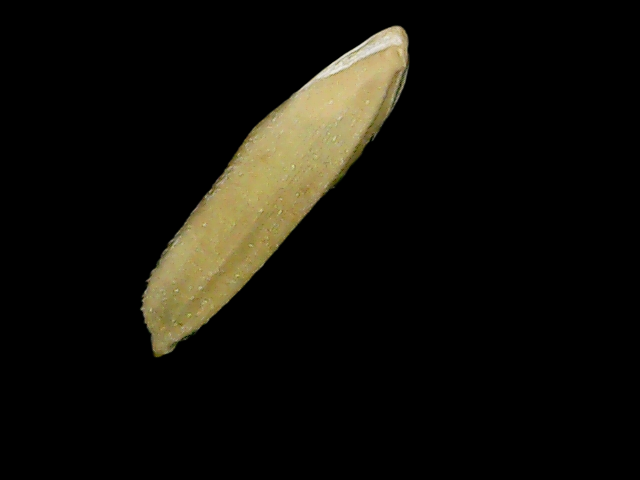
Rice variety: Bd75